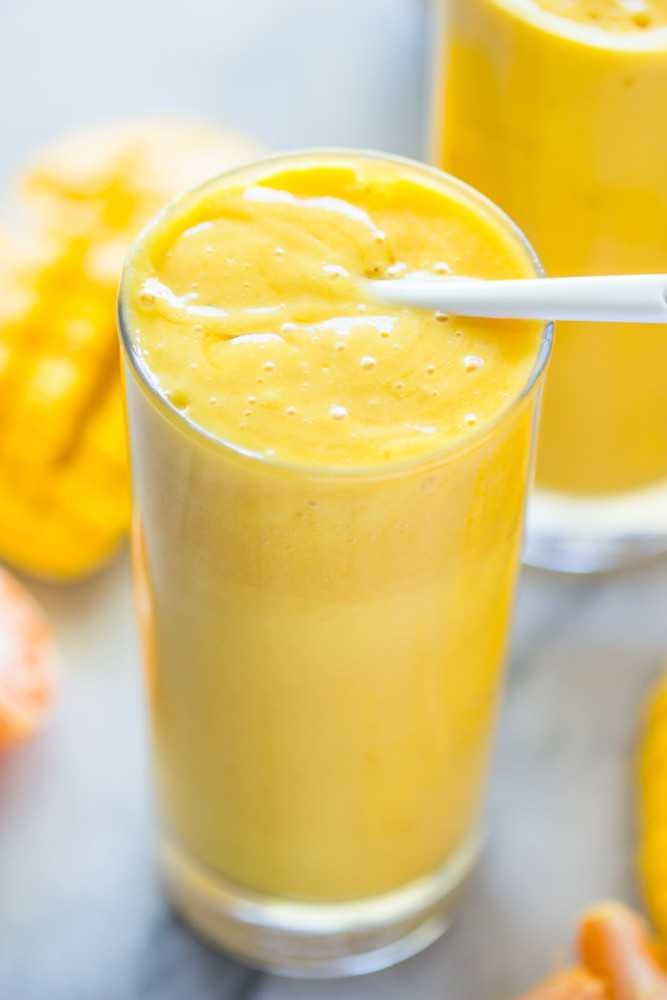
Label: Mango